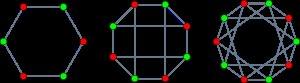
En mathématiques combinatoires, le problème des ménages est la question du nombre de façons différentes de placer un nombre donné de couples hétérosexuels monogames autour d'une table de façon à alterner hommes et femmes et à ne placer personne à côté de son conjoint. Ce problème fut formulé en 1891 par Édouard Lucas et indépendamment, quelques années plus tôt, par Peter Guthrie Tait, en relation avec la théorie des nœuds. Pour un nombre de couples égal à 3, 4, 5, ... le nombre de placements possibles est